Battle of Limonest

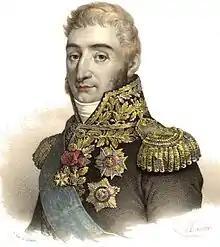
Pierre Augereau

After being steadily reinforced, Augereau's forces grew to a total of 17,000, outnumbering Bubna's 12,000. Augereau formed his small Army of the Rhône into one cavalry and four infantry divisions. Musnier led the 1st Division, GB Claude Pannetier commanded the 2nd Division, GB Martial Bardet directed the 3rd Division, and Marchand controlled the 4th Division. GD Alexandre, vicomte Digeon led the 2,000-man Cavalry Division, composed of one Cuirassier and two Hussar regiments. Augereau's counteroffensive began on 17 February with Pannetier moving north to seize Maçon, Musnier advancing northeast to capture Bourg-en-Bresse, and Marchand striking north to retake Chambéry. The French claimed to have captured 800 Austrians in the course of the operation. On 1 March, Marchand was repulsed by Bubna while trying to hustle the Austrians out of Geneva in the Battle of Saint-Julien. Bubna pulled his troops back within the defenses of Geneva.